Petrel (rocket)

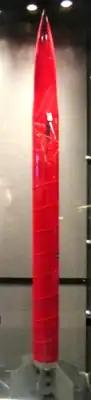
Petrel sounding rocket

The Petrel was a British sounding rocket. The Petrel 1 was launched, like the Skua 1, with 3 Chick booster rockets. The Chick motors were fitted into a booster carriage that also carried the two parachutes that brought it back to earth for re-use. The Petrel 1 was 3.34 m long, had a diameter of 19 cm and reached a maximum altitude of 140 kilometres. It was fired from a launch tube.